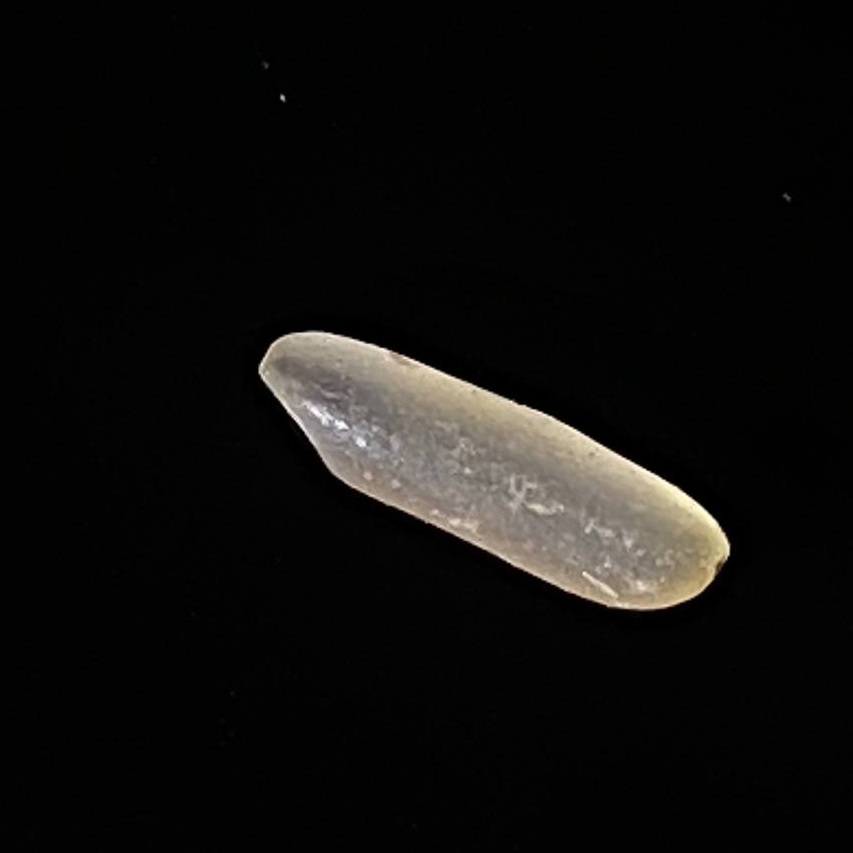
Rice variety: Jirashail